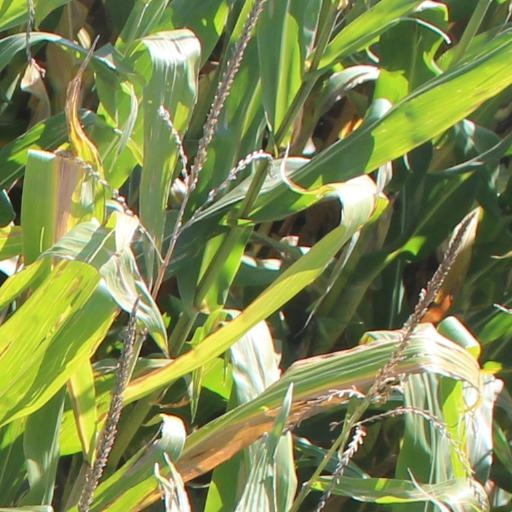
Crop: maize; corn